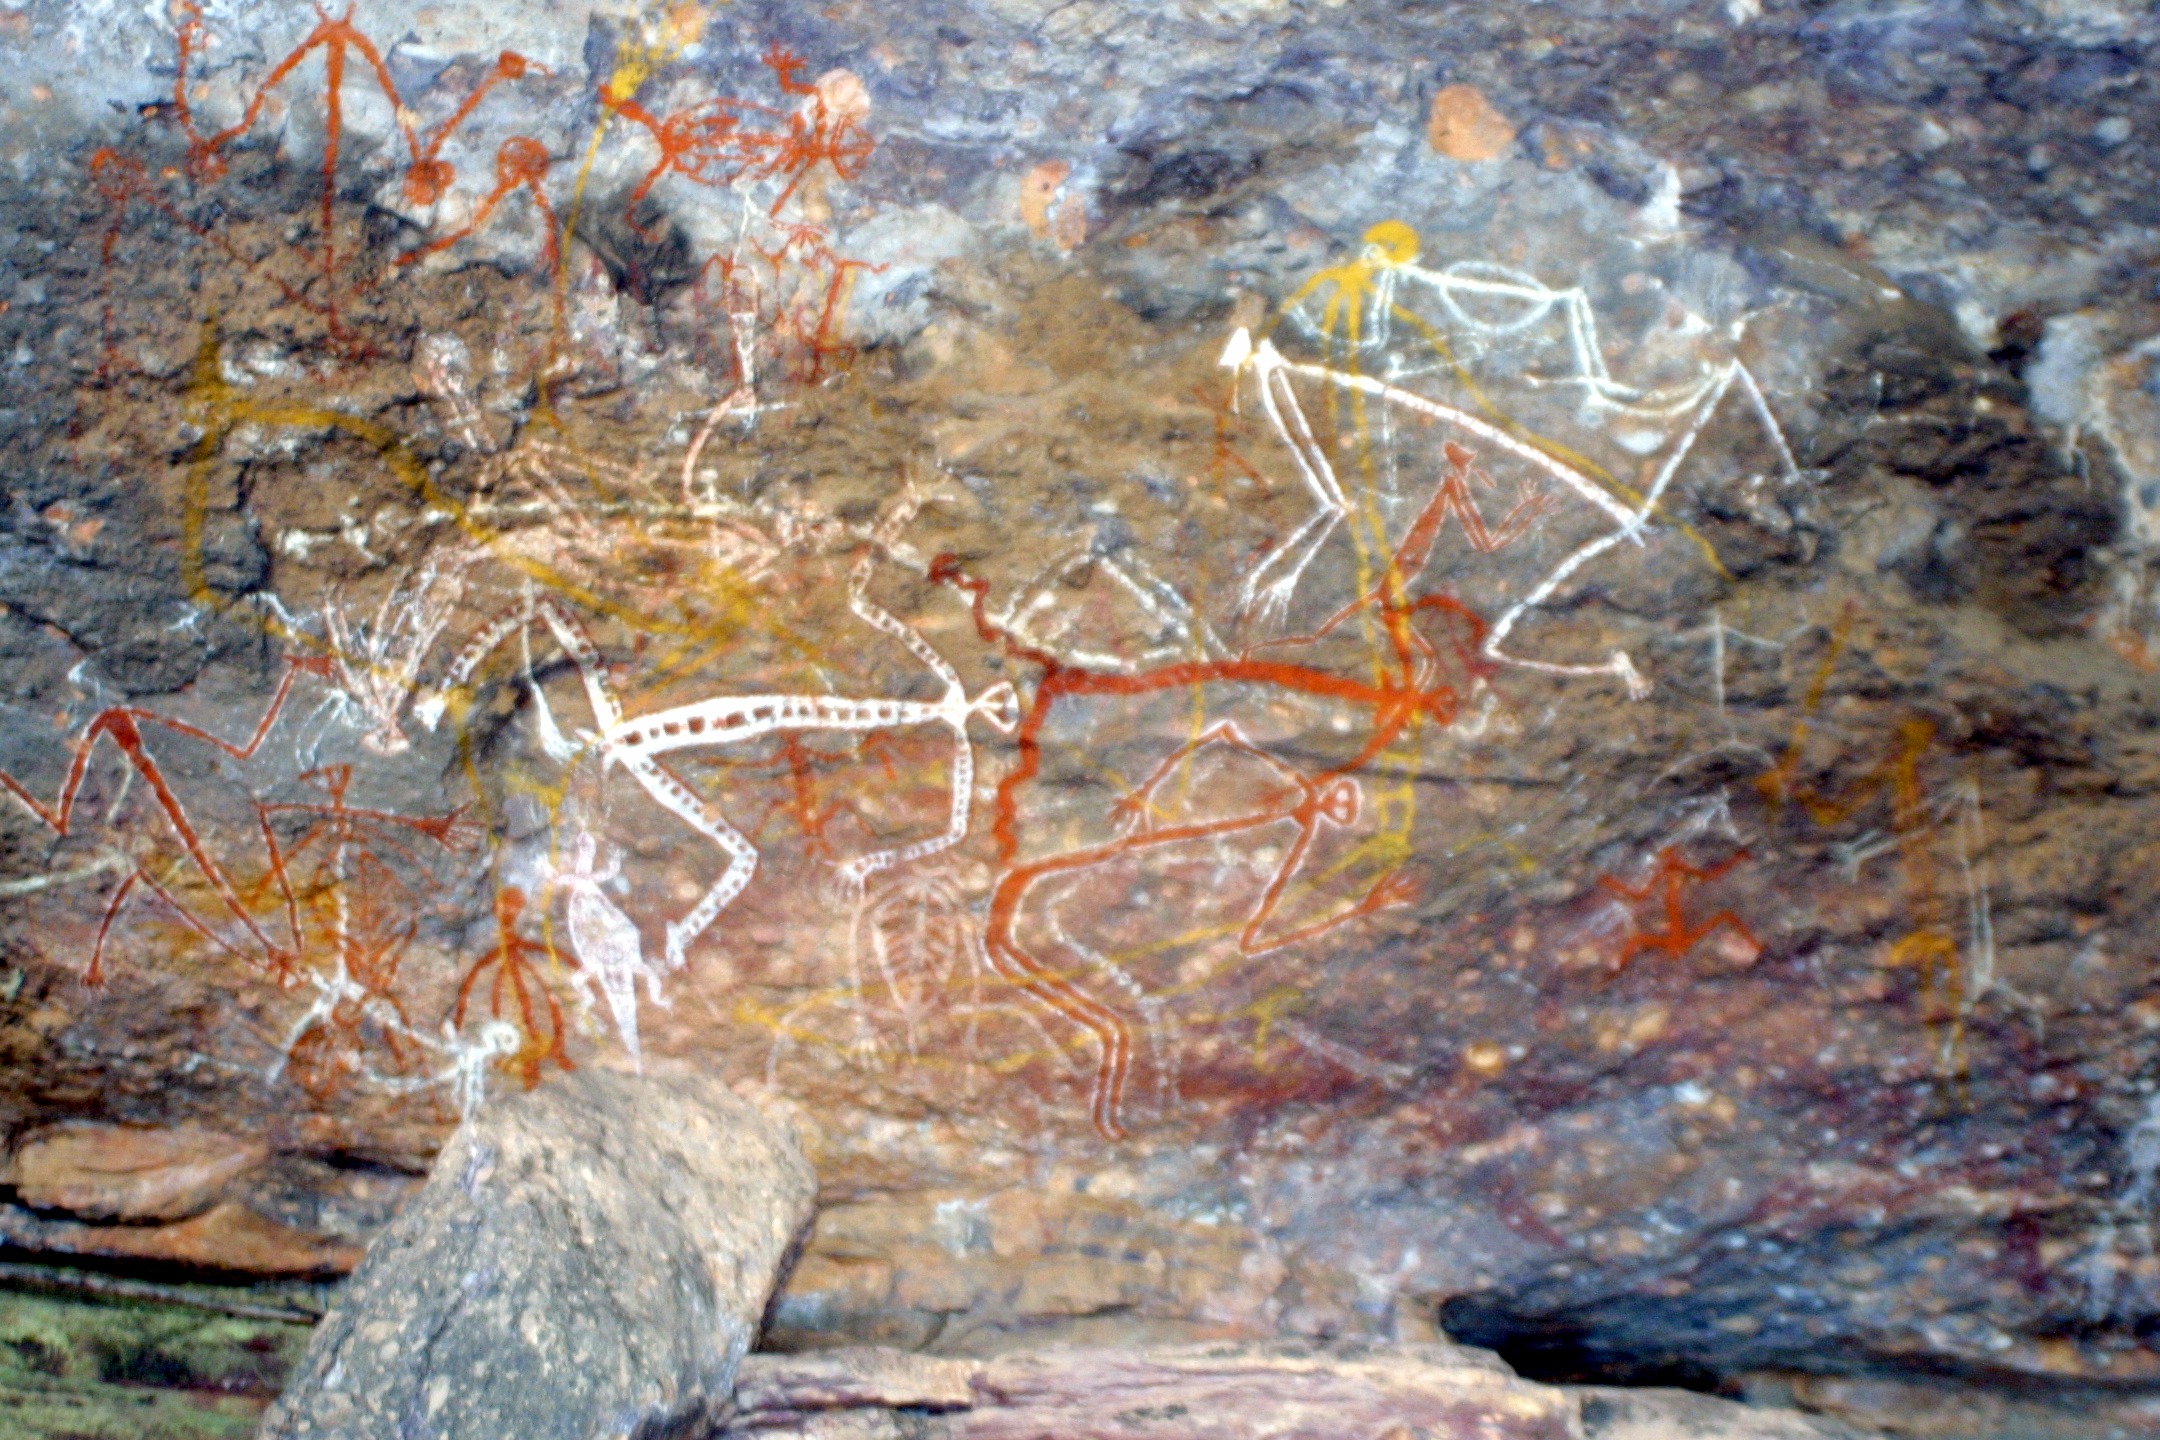
rock, autumn, material, painting, australia, art, geology, outback, aboriginal, rock painting